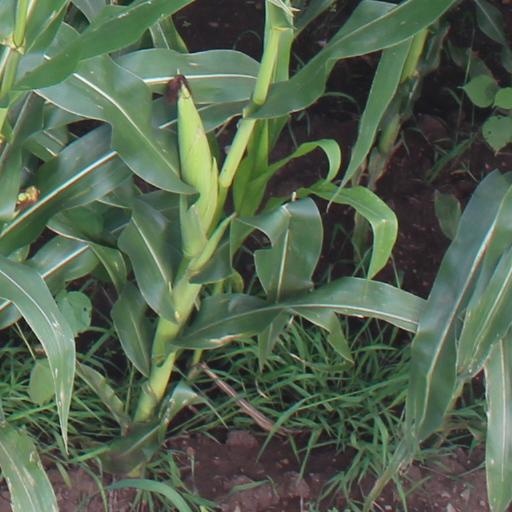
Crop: maize; corn